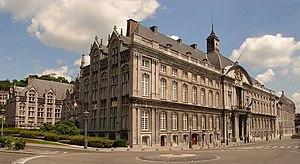
Cette page regroupe une partie du patrimoine immobilier classé de la ville belge de Liège.